Philippe Chalumeau

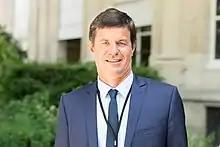

Philippe Chalumeau (born 8 November 1963) is a French politician of La République En Marche! (LREM) who has been a member of the French National Assembly since the 2017 elections, representing Indre-et-Loire's 1st constituency.